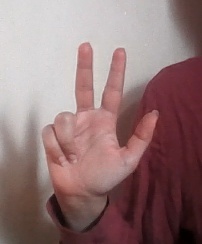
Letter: al